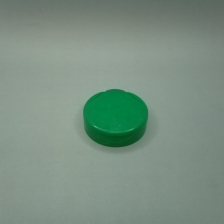
Color: green
Cap type: flip-top cap